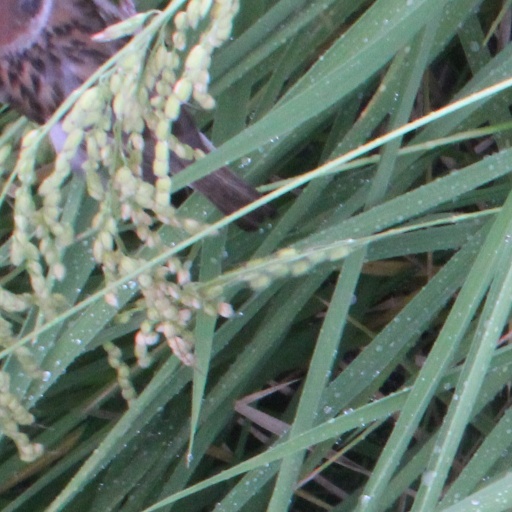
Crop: rice